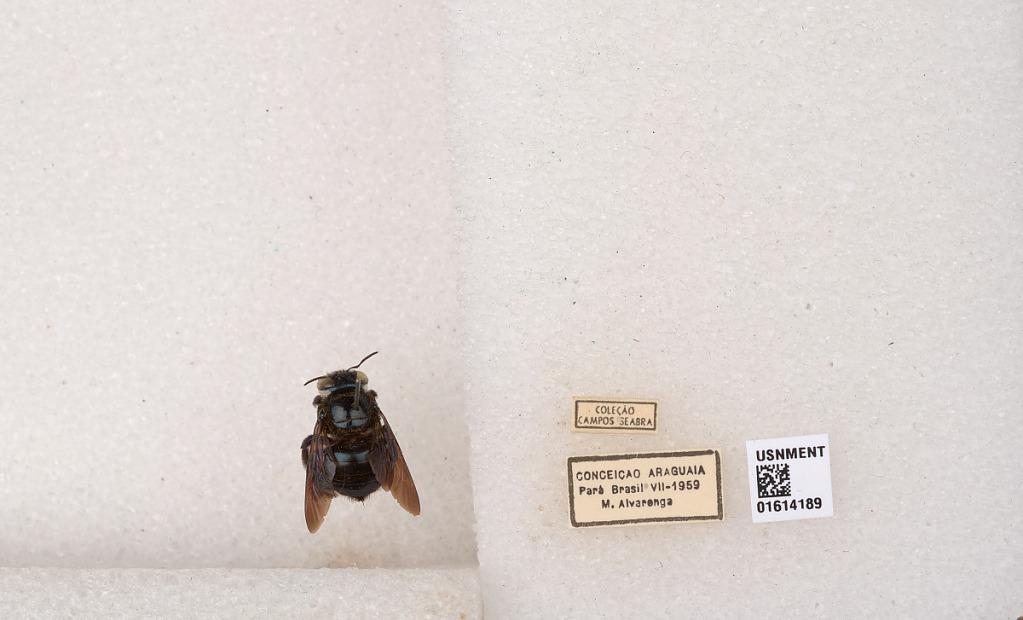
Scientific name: Xylocopa (Schonnherria) muscaria (Fabricius)
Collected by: M. Alvarenga
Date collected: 1959-7-1
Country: Brazil
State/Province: Para
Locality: Conceicao Araguaia